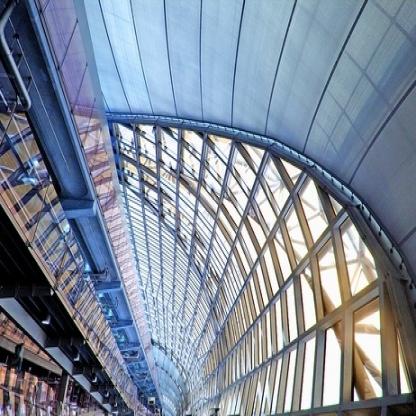
Scene: Indoor